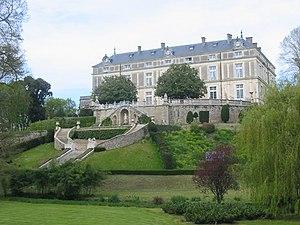
Château Colbert à Maulévrier (Maine-et-Loire, France).
Maulévrier est une commune française située dans le département de Maine-et-Loire en région Pays de la Loire. Elle se trouve au sud de la région historique et naturelle des Mauges, à la frontière avec les Deux-Sèvres.